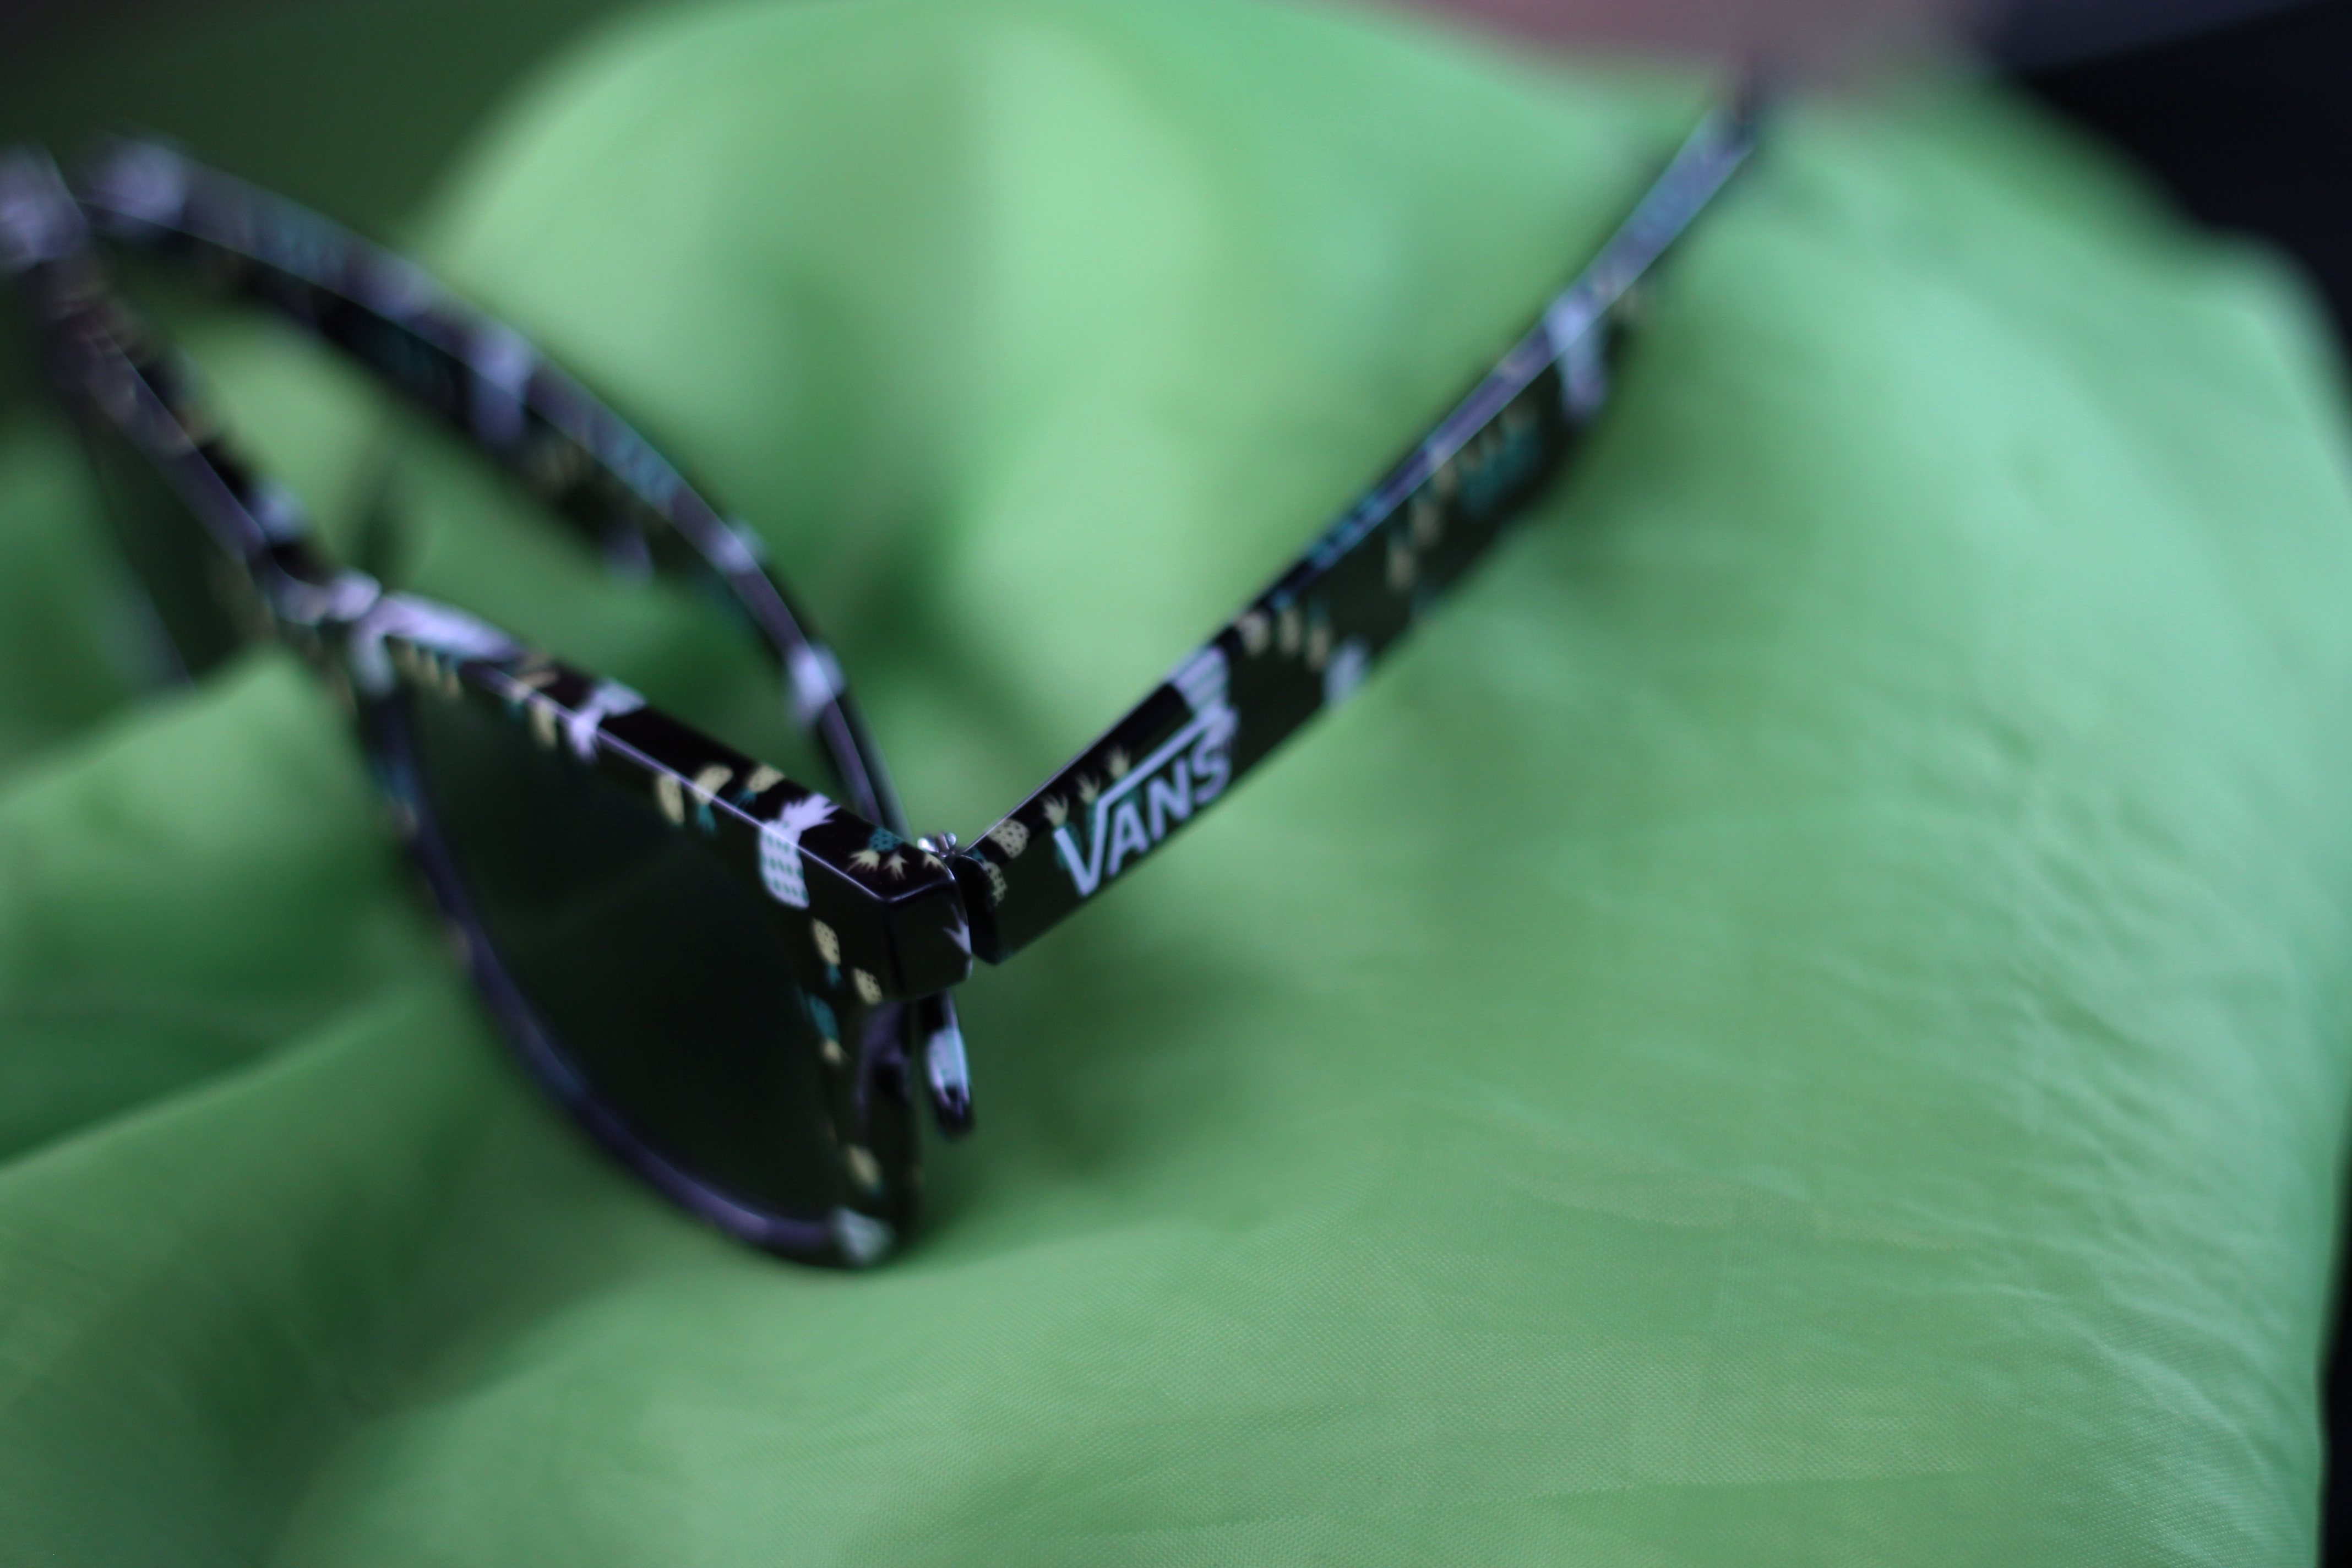
green, insect, invertebrate, jewellery, glasses, gemstone, fashion accessory